Hizbul Mujahideen

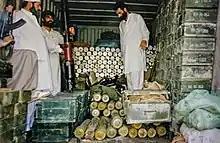
Abdul Majeed Dar inspecting a cache of arms

By 1994, many JKLF members had denounced militancy and some even joined state politics, which led to further splintering amongst JKLF and a complete yield of its military dominance to Hizbul Mujahideen which grew up to be the major force in Kashmir despite facing a much widespread and effective counter insurgency response from the Indian forces. This survival has been attributed to its widespread penetration across rural networks. By 1996, the arm-bearing factions of JKLF were entirely crushed and with other local insurgent factions having either disbanded or becoming defunct or having switched loyalties to the Indian cause; Hizbul Mujahideen was the sole militant group operating in the valley.